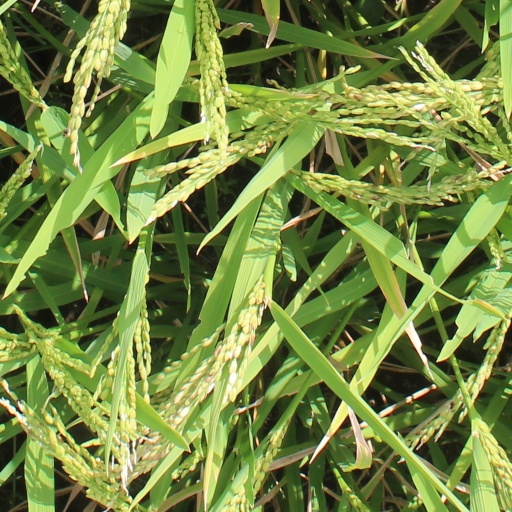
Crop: rice